Bristol Water

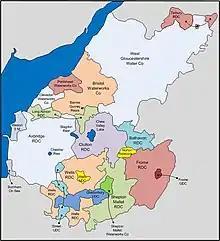
Water providers that amalgamated with Bristol Water (1952-1964)

Women were first employed at Bristol Waterworks during the First World War. By April 1942 female staff had entirely replaced men on night telephone duty.